Jack Enzenroth

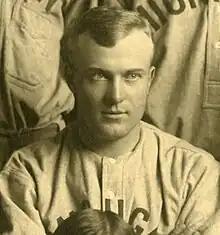
Enzenroth at Michigan, 1910

Clarence Herman "Jack" Enzenroth (November 4, 1885 – February 21, 1944) was a Major League Baseball catcher. He played parts of two seasons in Major League Baseball, in for the St. Louis Browns and in for the Kansas City Packers of the Federal League.